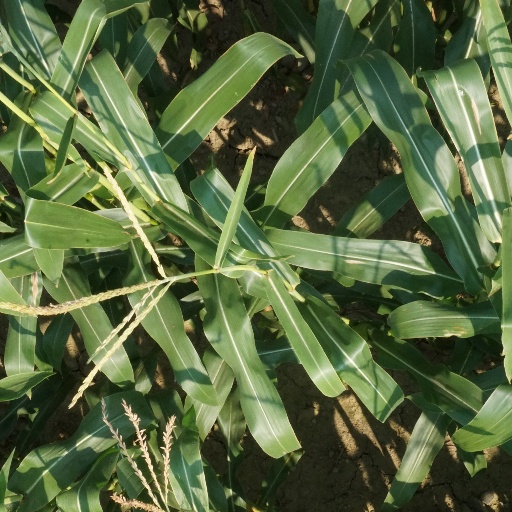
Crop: maize; corn